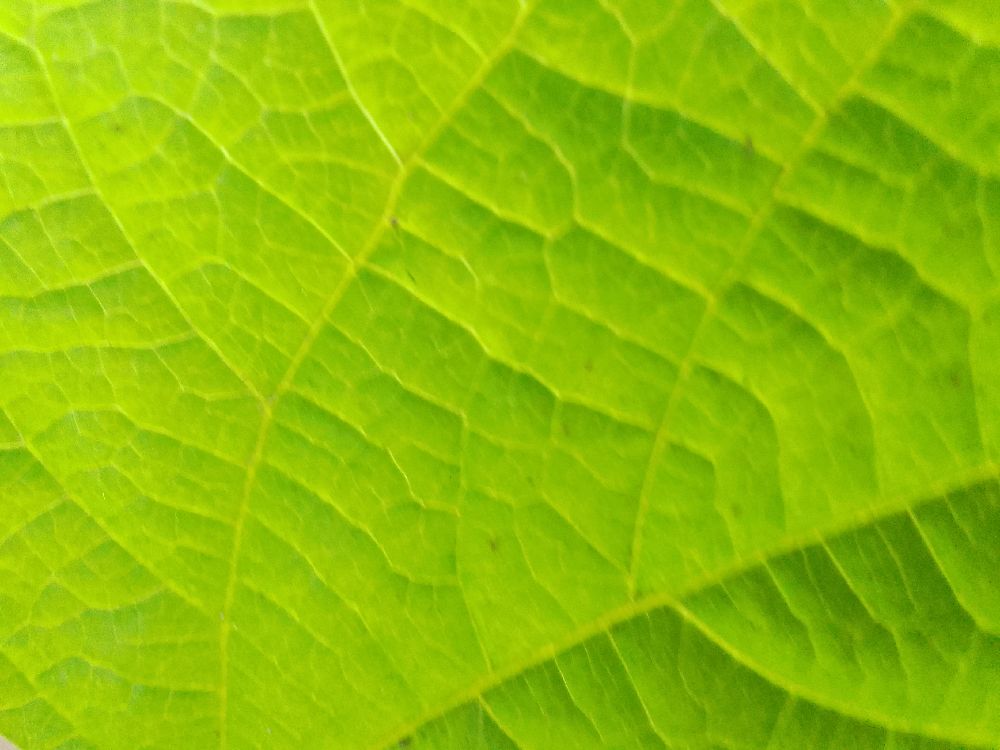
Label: rust